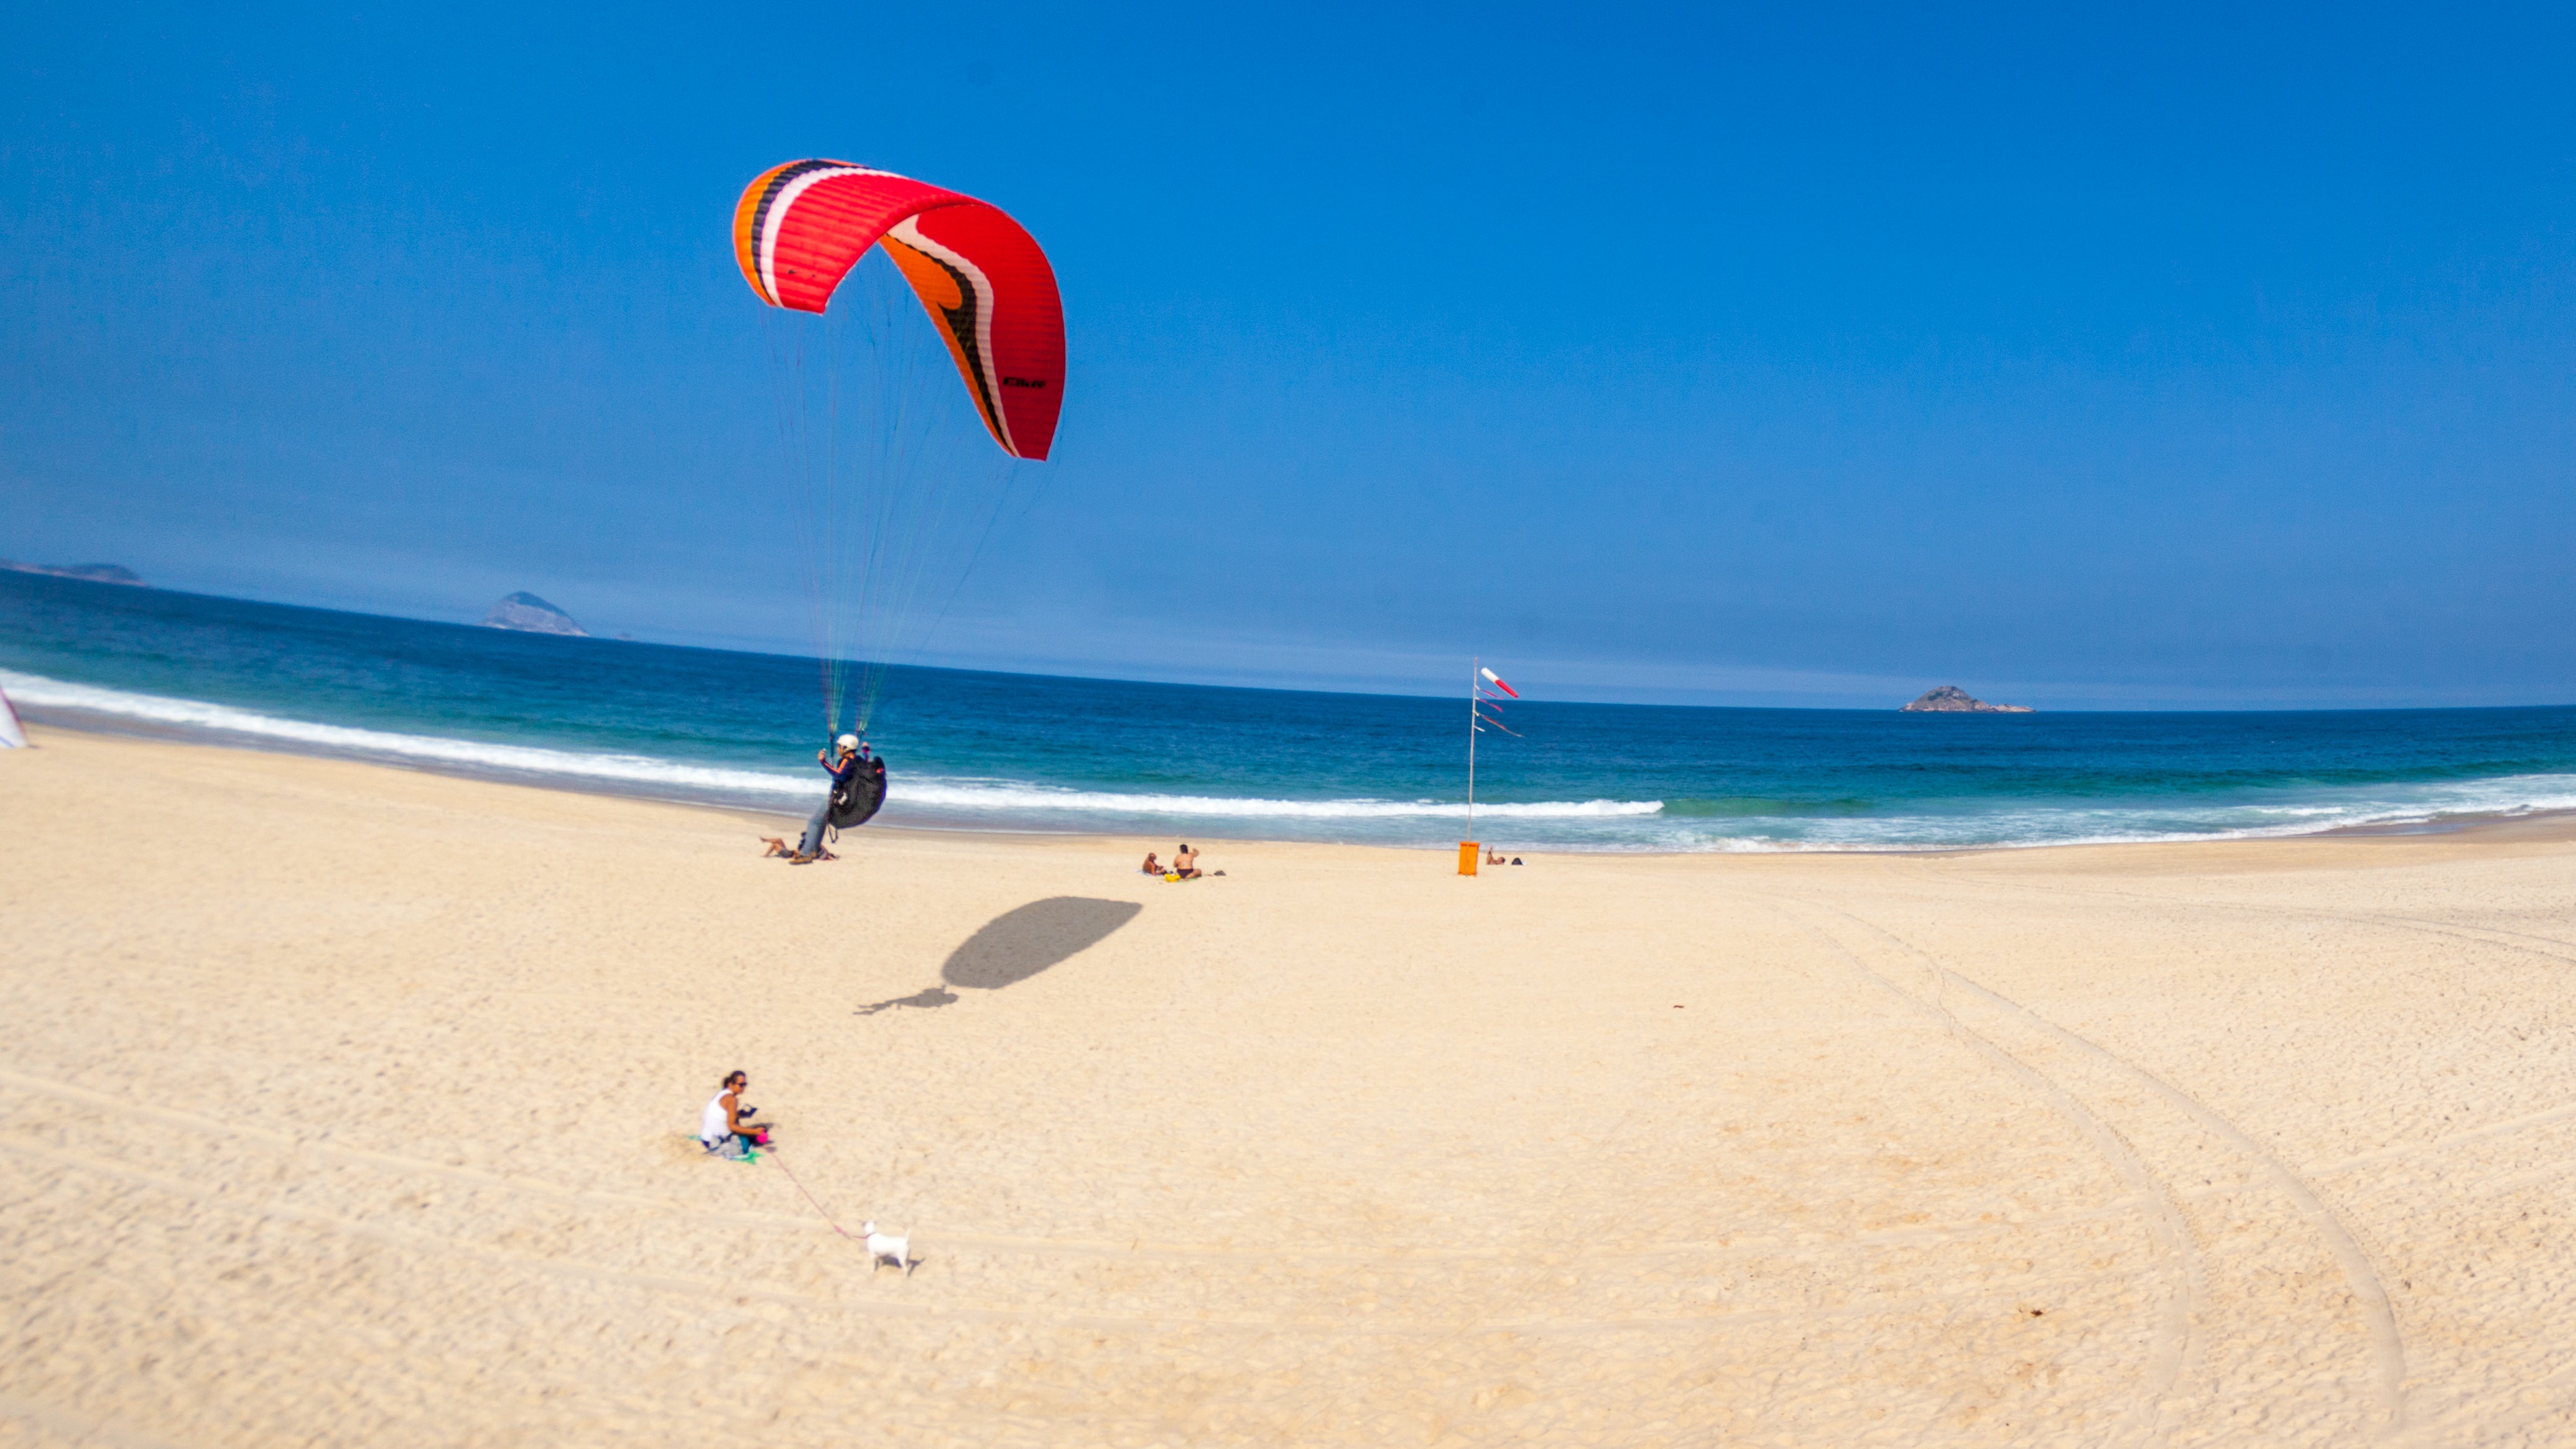
beach, sea, sand, toy, sports, kitesurfing, windsports, surfing equipment and supplies, kite sports